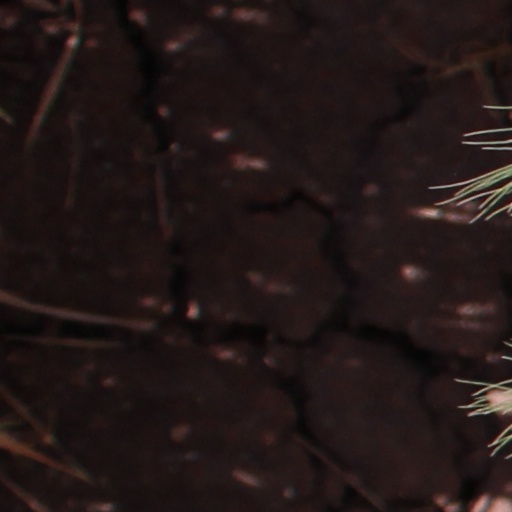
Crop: wheat